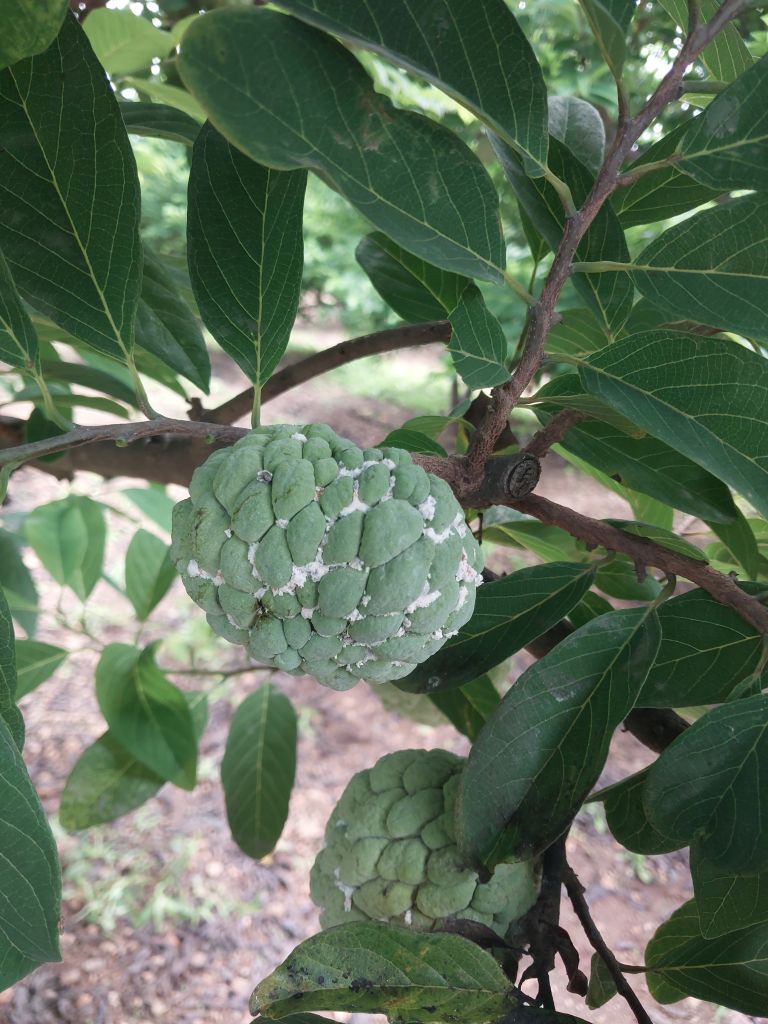
Disease label: Mealy Bug